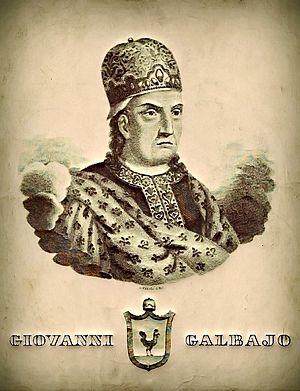
Giovanni Galbaio
Giovanni Galbaio var ifølge traditionen den ottende doge i Venedig, men kun den 6. historisk dokumenterede. Han efterfulgte sin far Maurizio Galbaio, som havde udnævnt ham til 2. doge i 778. Den byzantinske kejser Leo 4. anerkendte hans tidtel det år, om end forsøget på at etablere et arveligt monarki truede hans egen udnævnelse til doge.